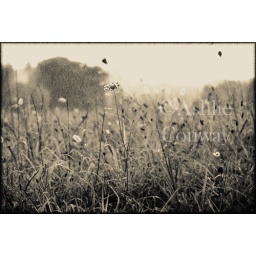
A vintage feel to flowers in the field